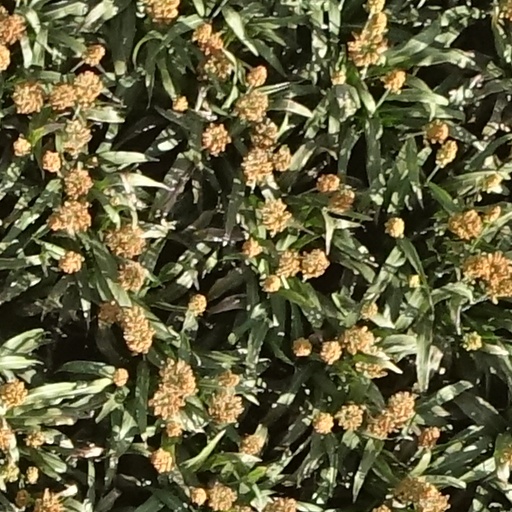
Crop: sorghum